S3 Savage

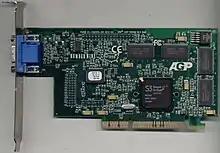
Number Nine's S3 Savage4 LT 8MB card

Savage4 was an evolution of Savage 3D technology in many ways. S3 refined the chip, fixing hardware bugs and streamlining the chip for both cost reduction and performance. They added single-pass multi-texturing, meaning the board could sample 2 textures per pixel in one pass (not one clock cycle) through the rendering engine instead of halving its texture fillrate in dual-textured games like Savage 3D. Savage4 supported the then-new AGP 4X although at the older 3.3 voltage specification. It was manufactured on a 250 nm process, like Savage 3D. The graphics core was clocked at 125 MHz, with the board's SDRAM clocked at either 125 MHz or 143 MHz (Savage4 Pro). They could be equipped with 8-32 MiB memory. And while an integrated TV encoder was dropped, the DVD acceleration was commendable, and the chip supported an early version of the DVI interface for LCDs.